2-Hydroxyglutaric aciduria

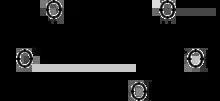
Alpha-Hydroxyglutaric acid

2-hydroxyglutaric aciduria is a rare neurometabolic disorder characterized by the significantly elevated levels of hydroxyglutaric acid in one's urine. It is either autosomal recessive or autosomal dominant.